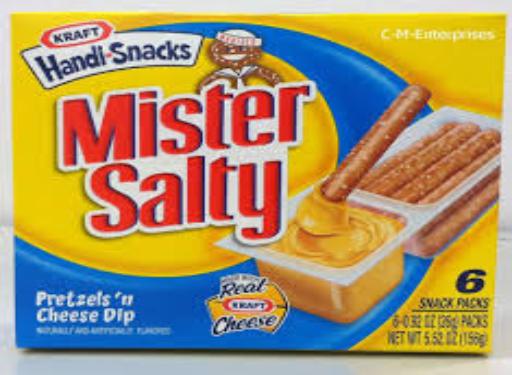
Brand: Handi-Snacks
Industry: Food